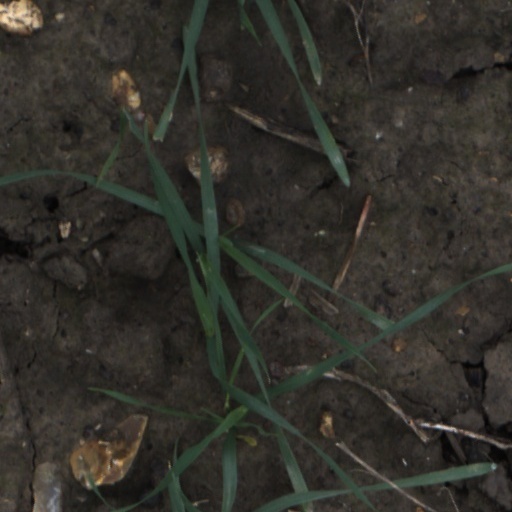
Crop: wheat